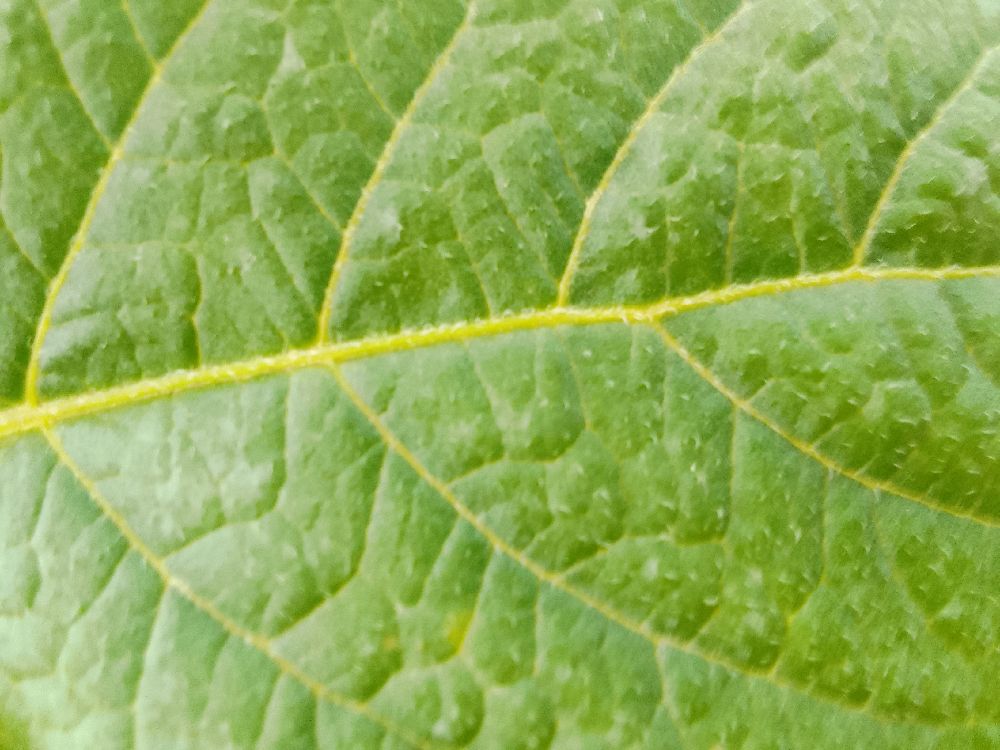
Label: Healthy